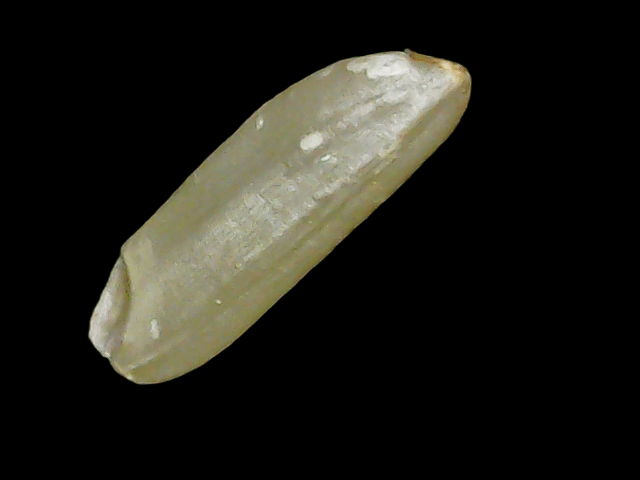
Rice variety: Binadhan11